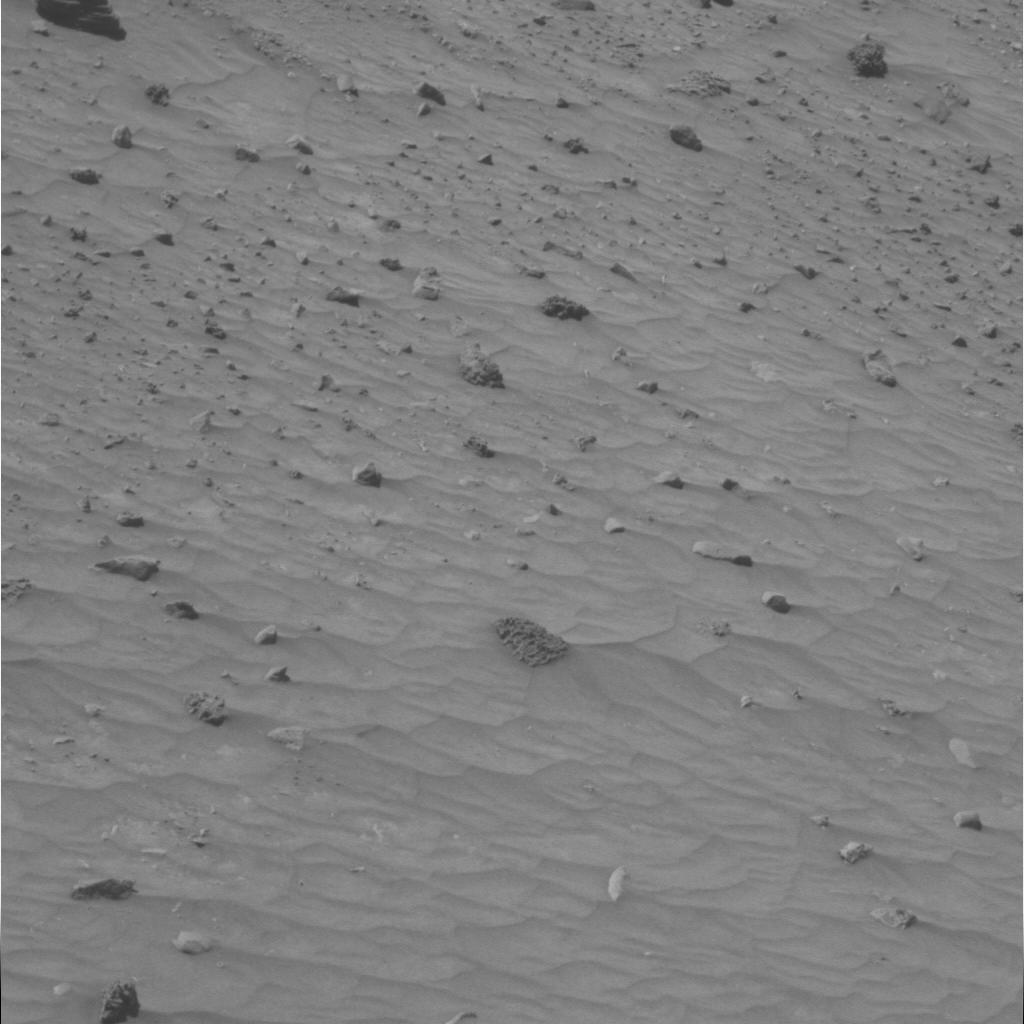
Surface features visible: Float Rocks, Clasts, Dunes/Ripples, Rock (Round Features), Soil, Nearby Surface